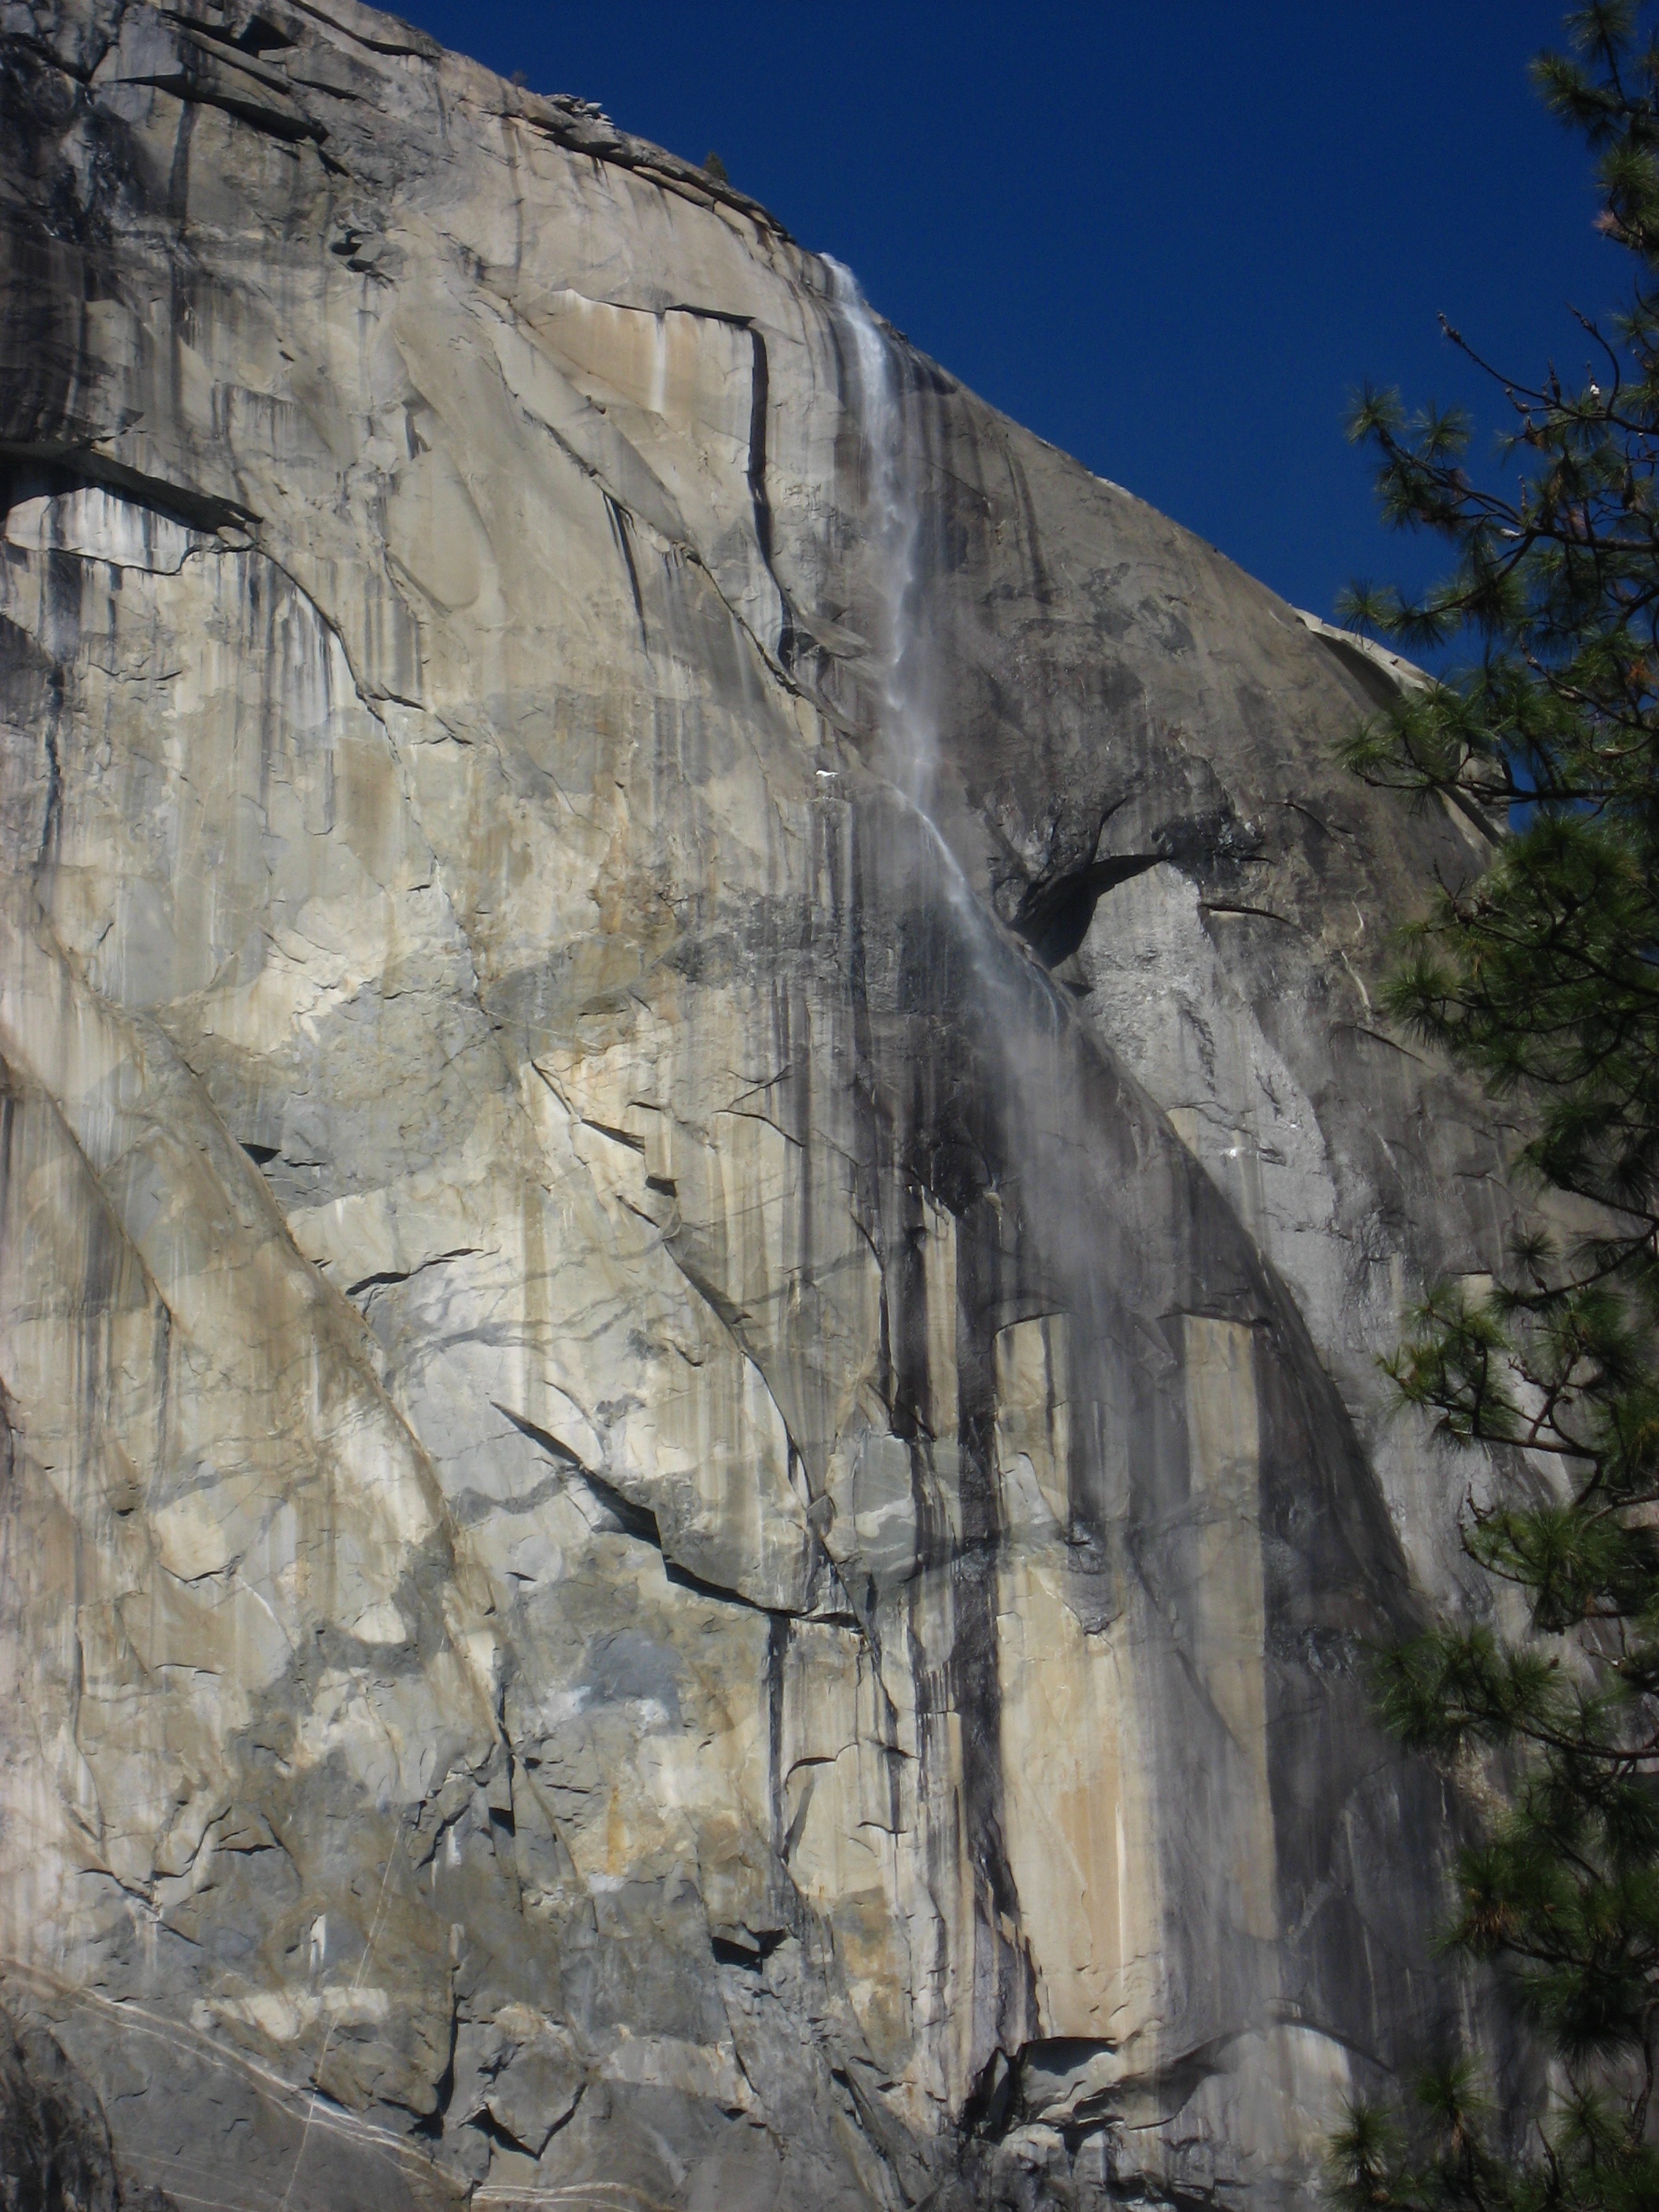
landscape, water, rock, waterfall, mountain, snow, sky, adventure, wall, valley, yosemite, formation, cliff, spray, united states of america, terrain, national park, california, material, rock wall, blue sky, geology, water feature, snowmelt